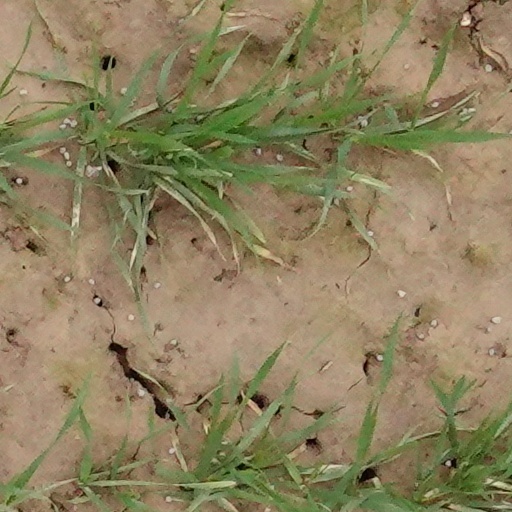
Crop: wheat